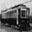
Label: streetcar